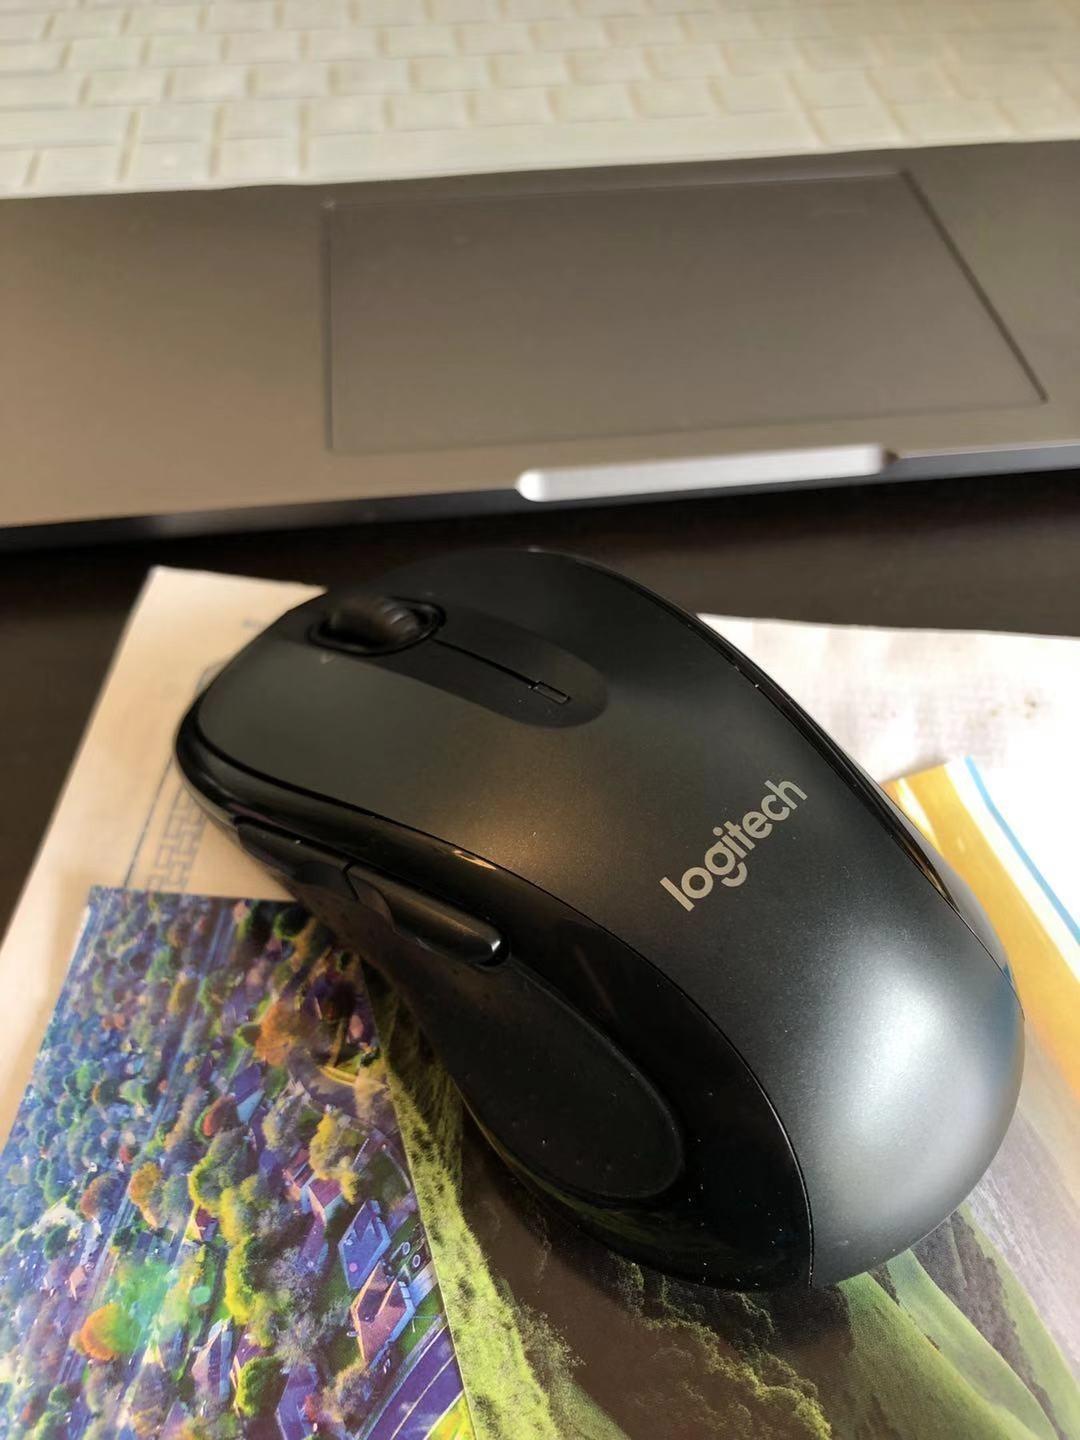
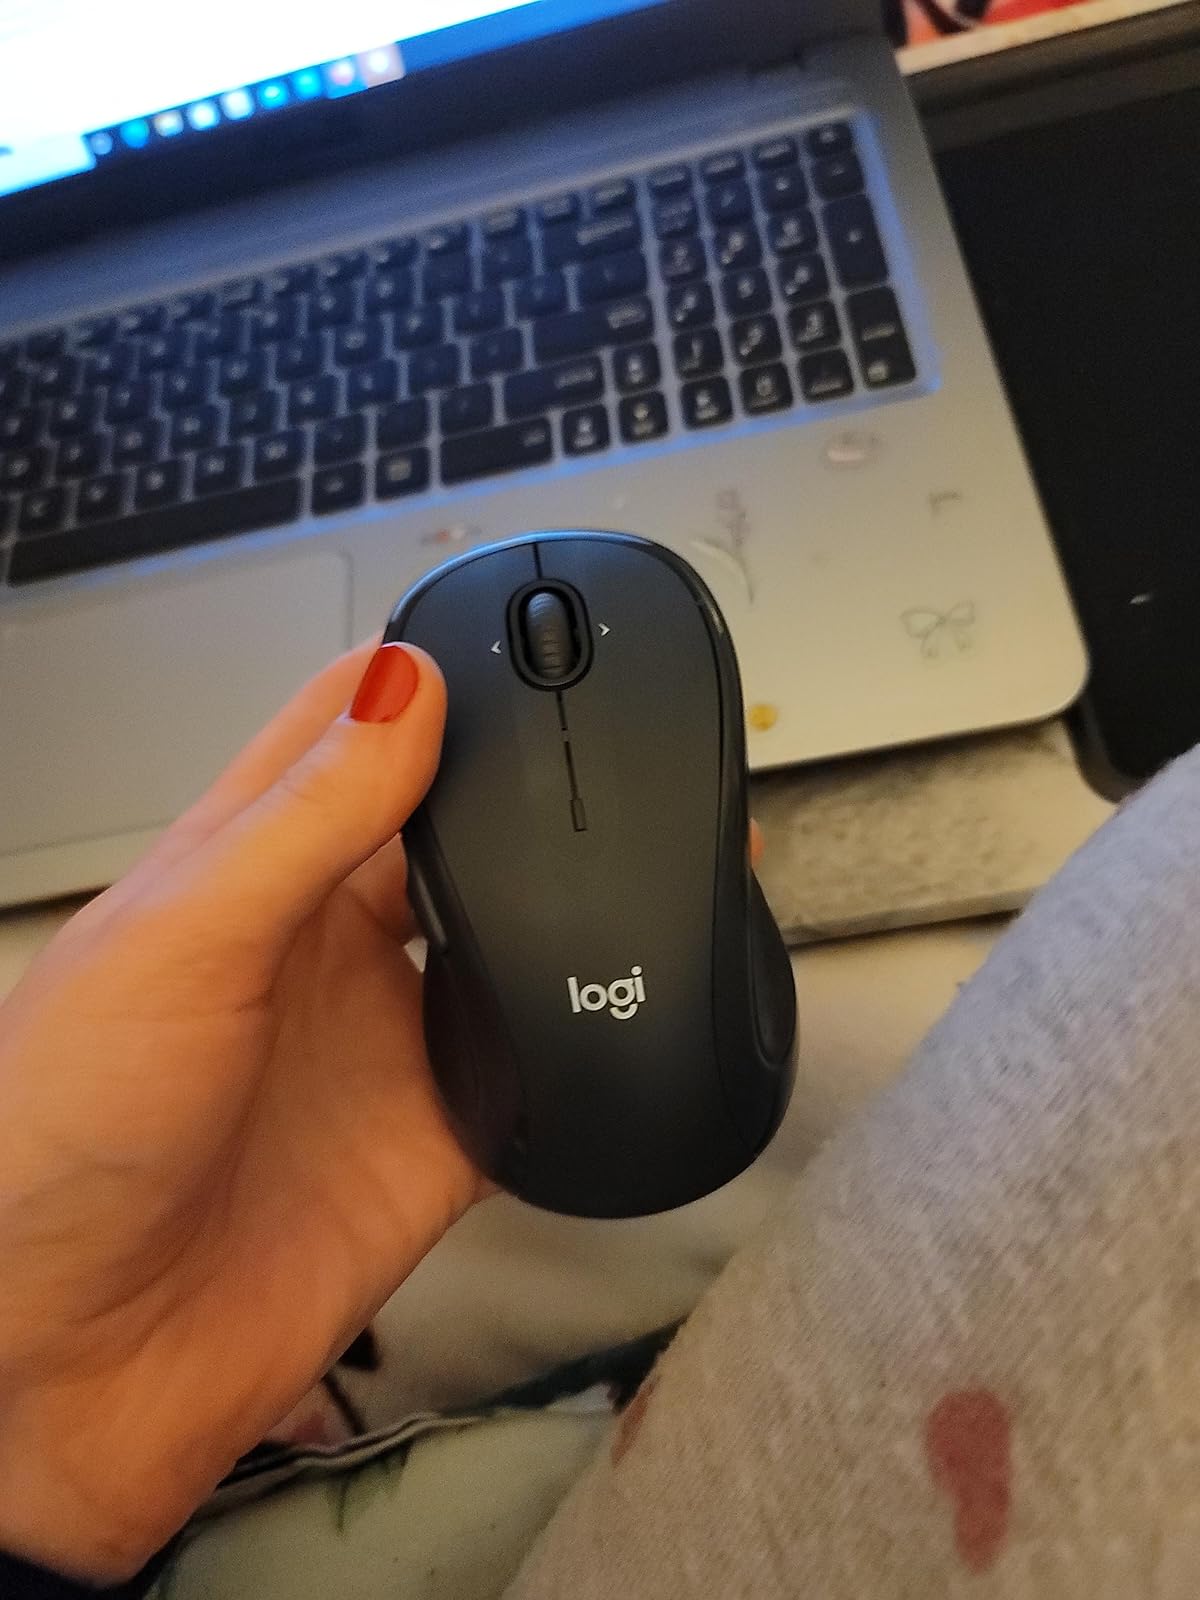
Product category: mouse
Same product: no